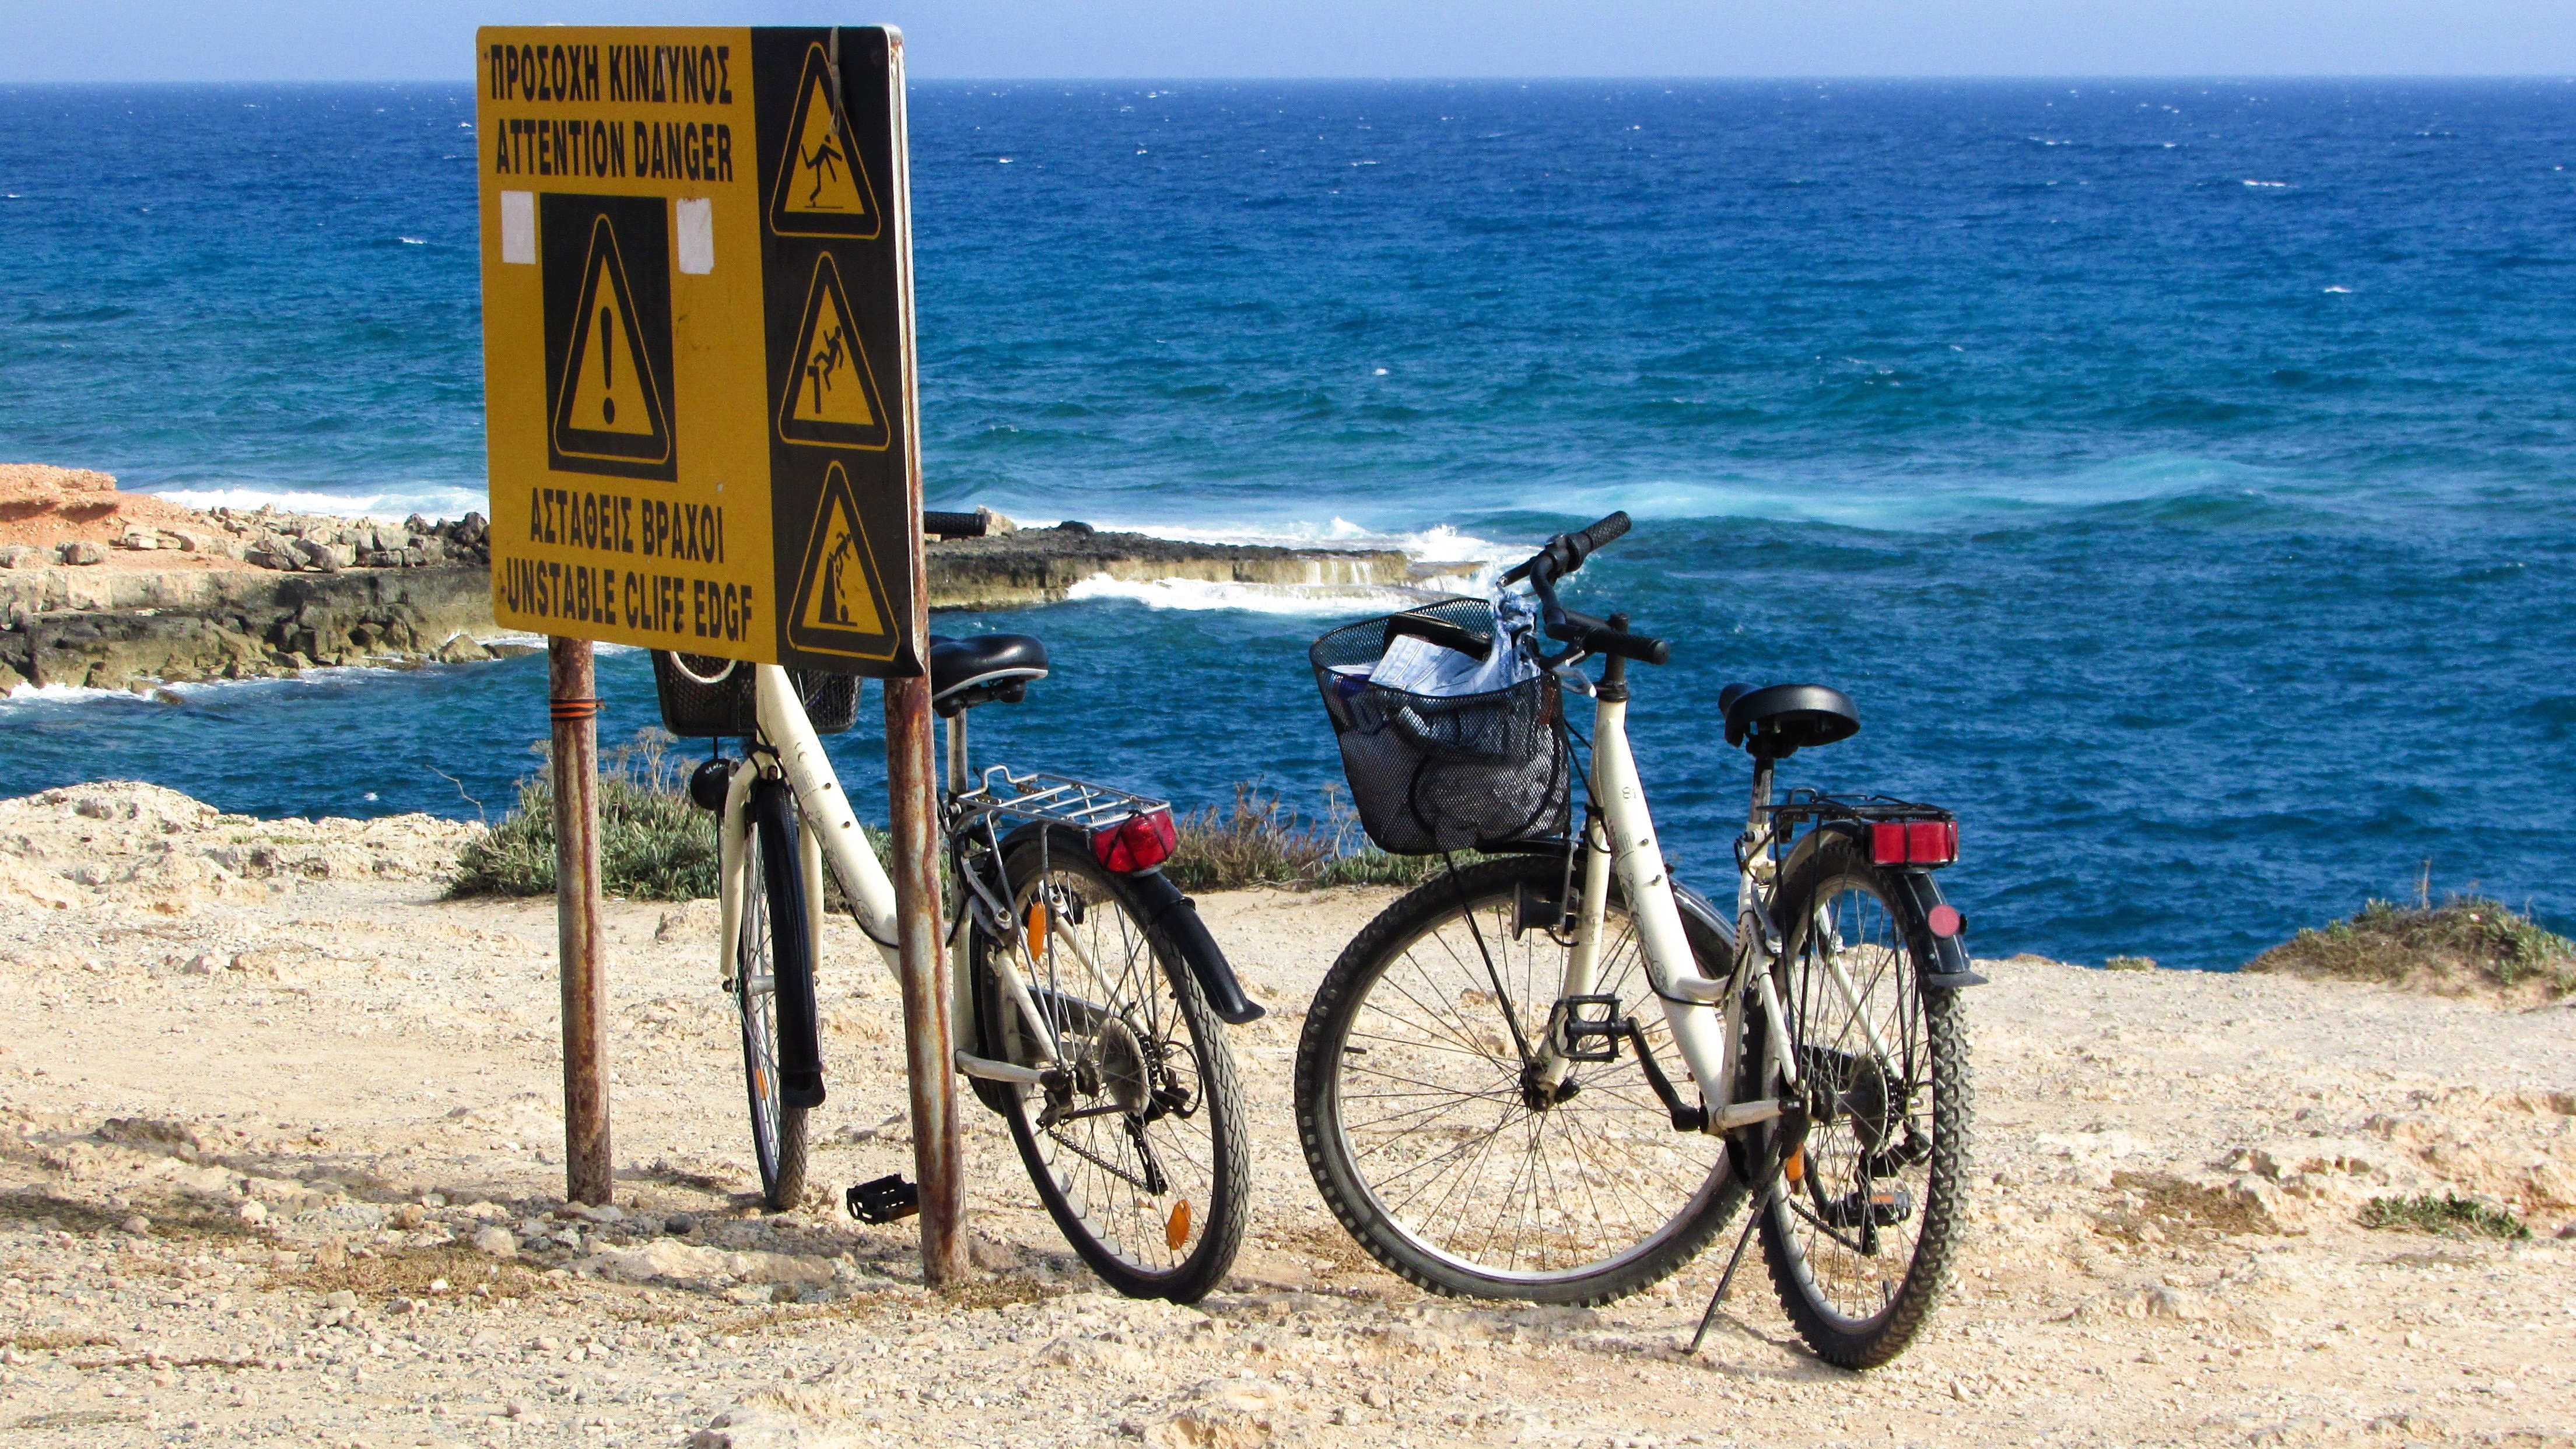
beach, sea, coast, adventure, bicycle, vacation, recreation, vehicle, tourism, leisure, activity, sports equipment, mountain bike, cycling, fun, enjoyment, outdoor activities